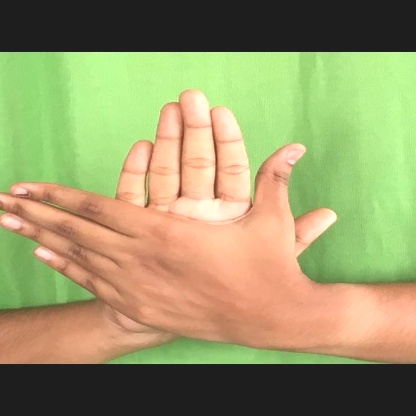
Mudra: Chakra